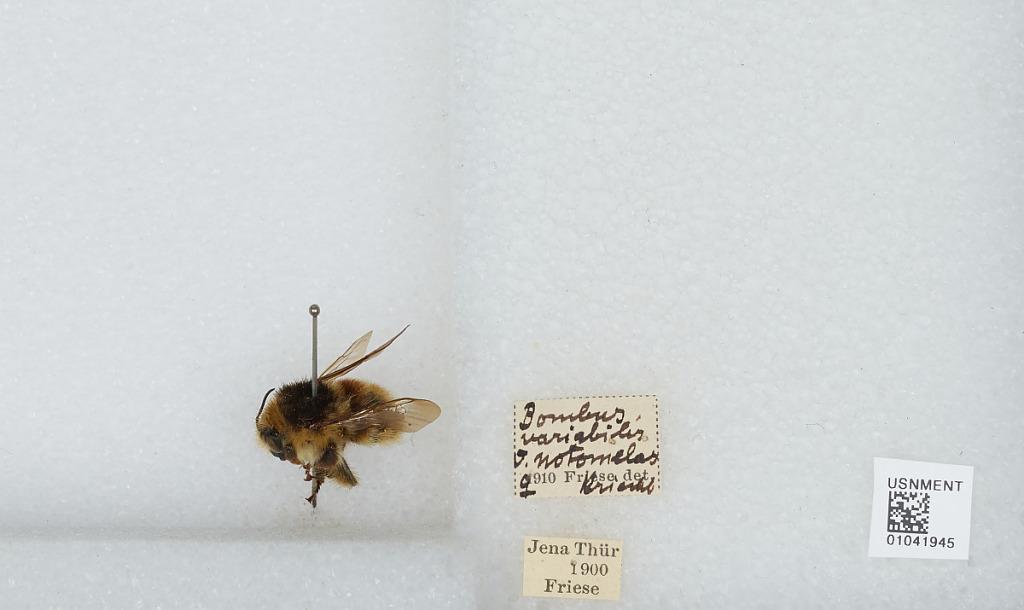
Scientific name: Bombus (Psithyrus) variabilis notomelas Schmiedeknecht
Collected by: Friese
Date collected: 1900--
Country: Germany
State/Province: Thuringia
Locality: Jena
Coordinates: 50.9287, 11.5882
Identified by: Friese